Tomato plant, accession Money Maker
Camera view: bottom (45 deg); turntable rotation: 210 degrees
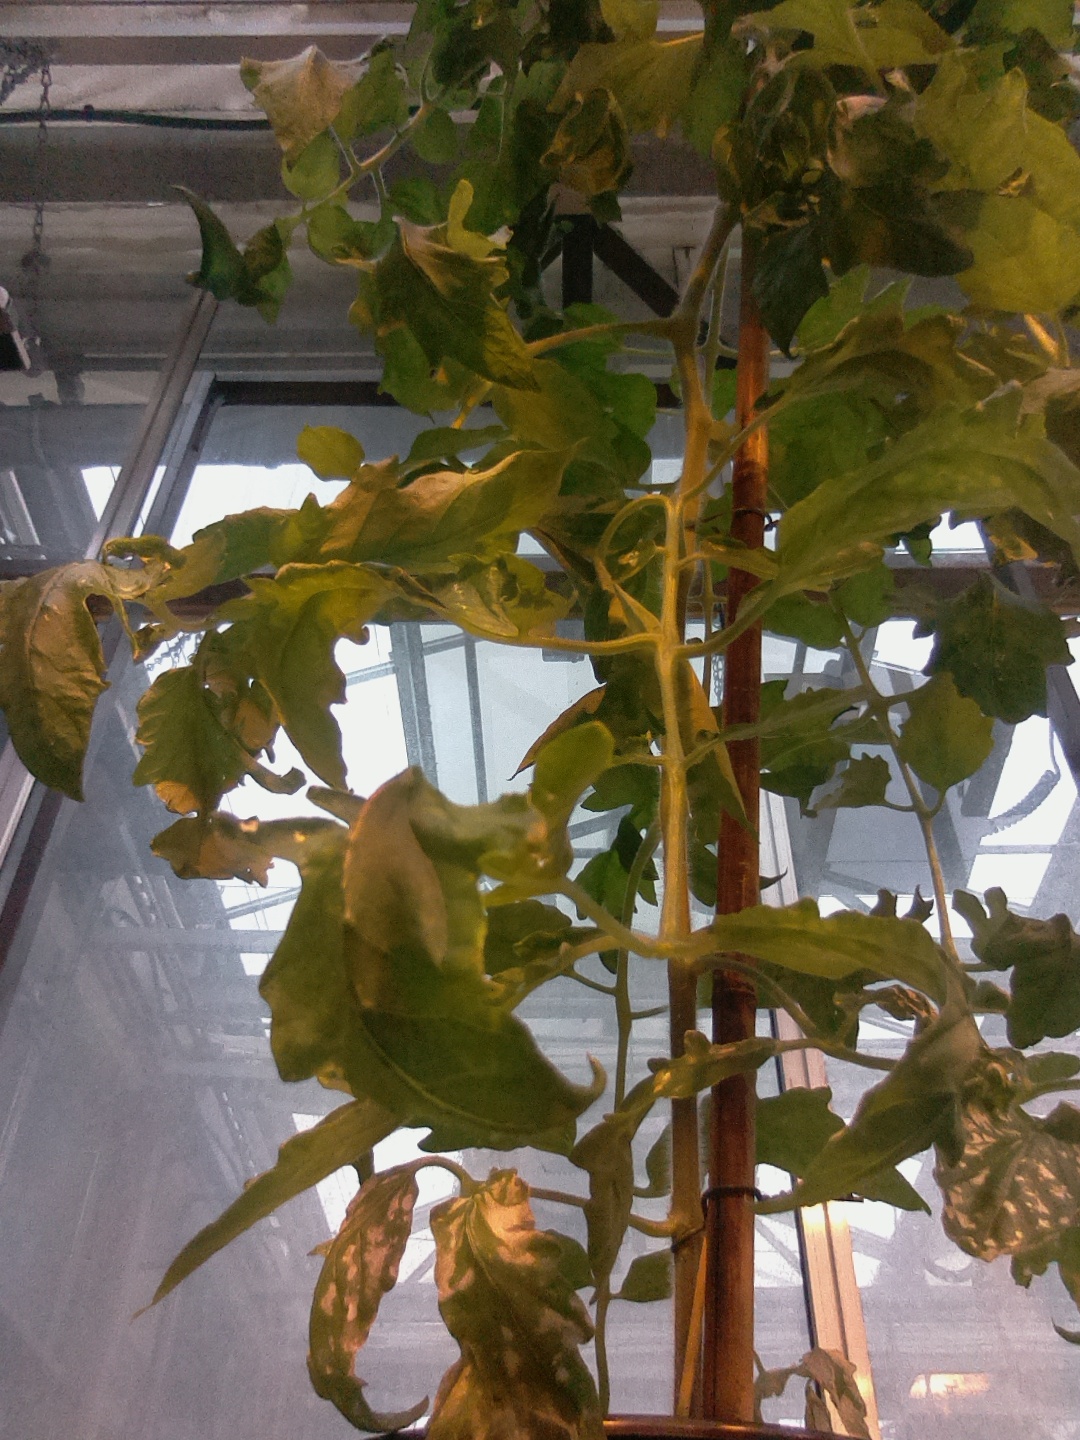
BBCH growth stage 65: Full flowering, 50%-60% of flowers open, first petals falling